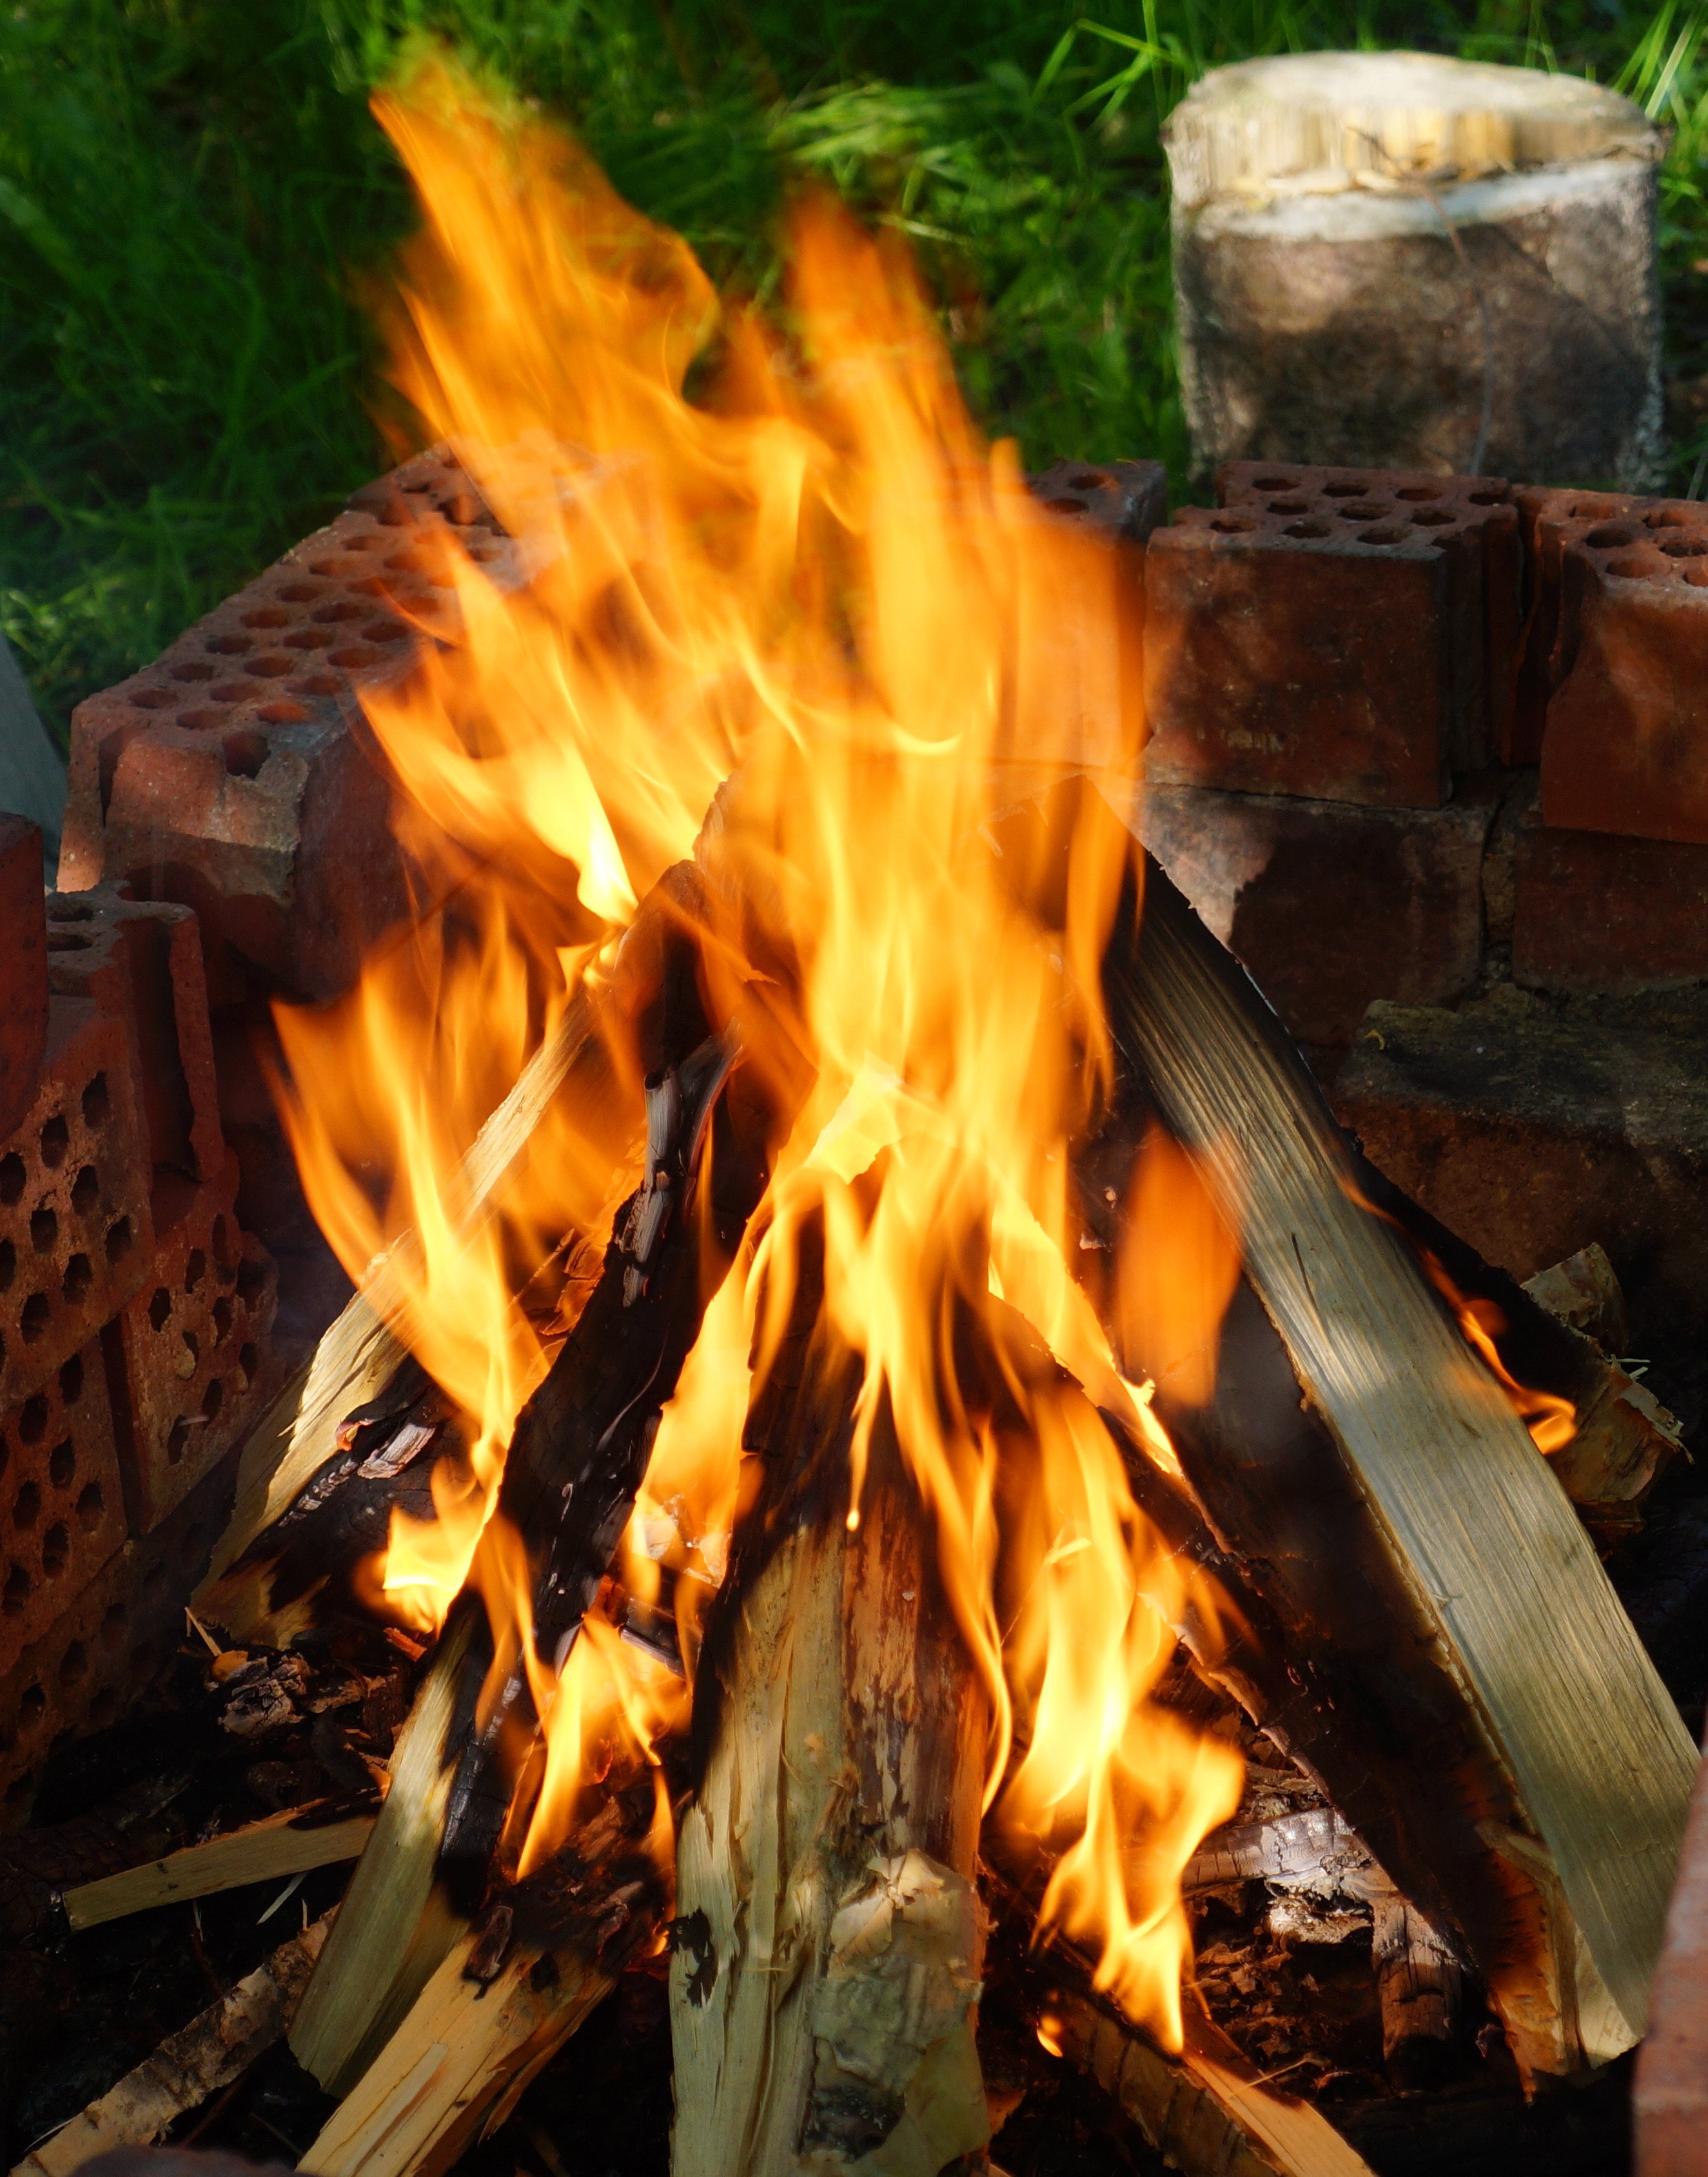
flame, fire, camping, campfire, bonfire, burn